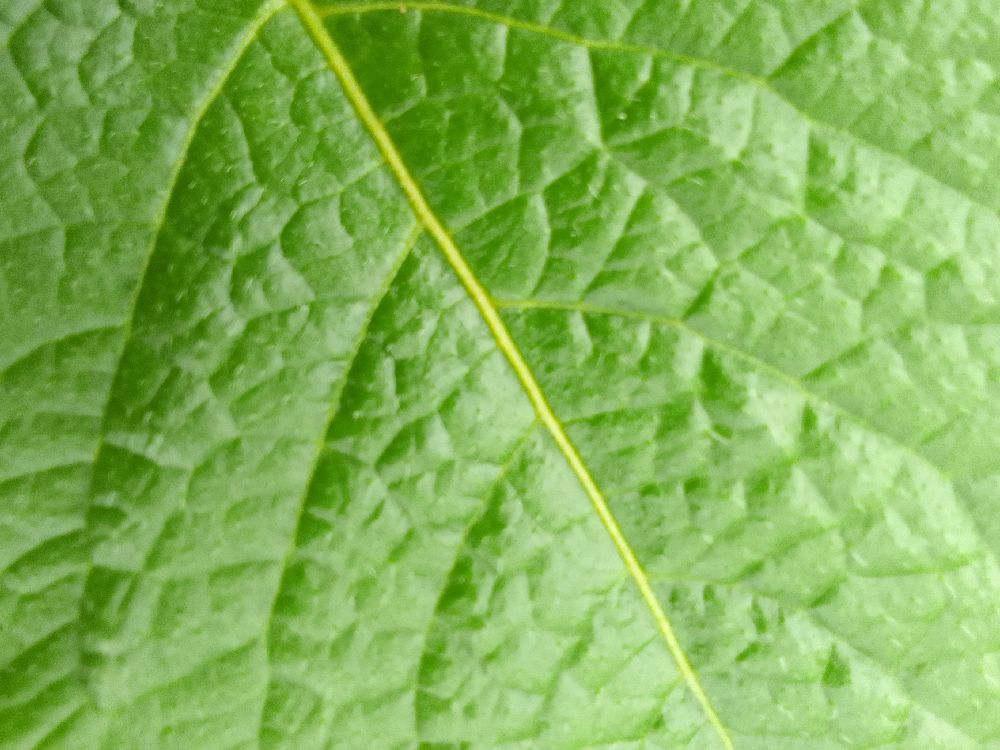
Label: Healthy